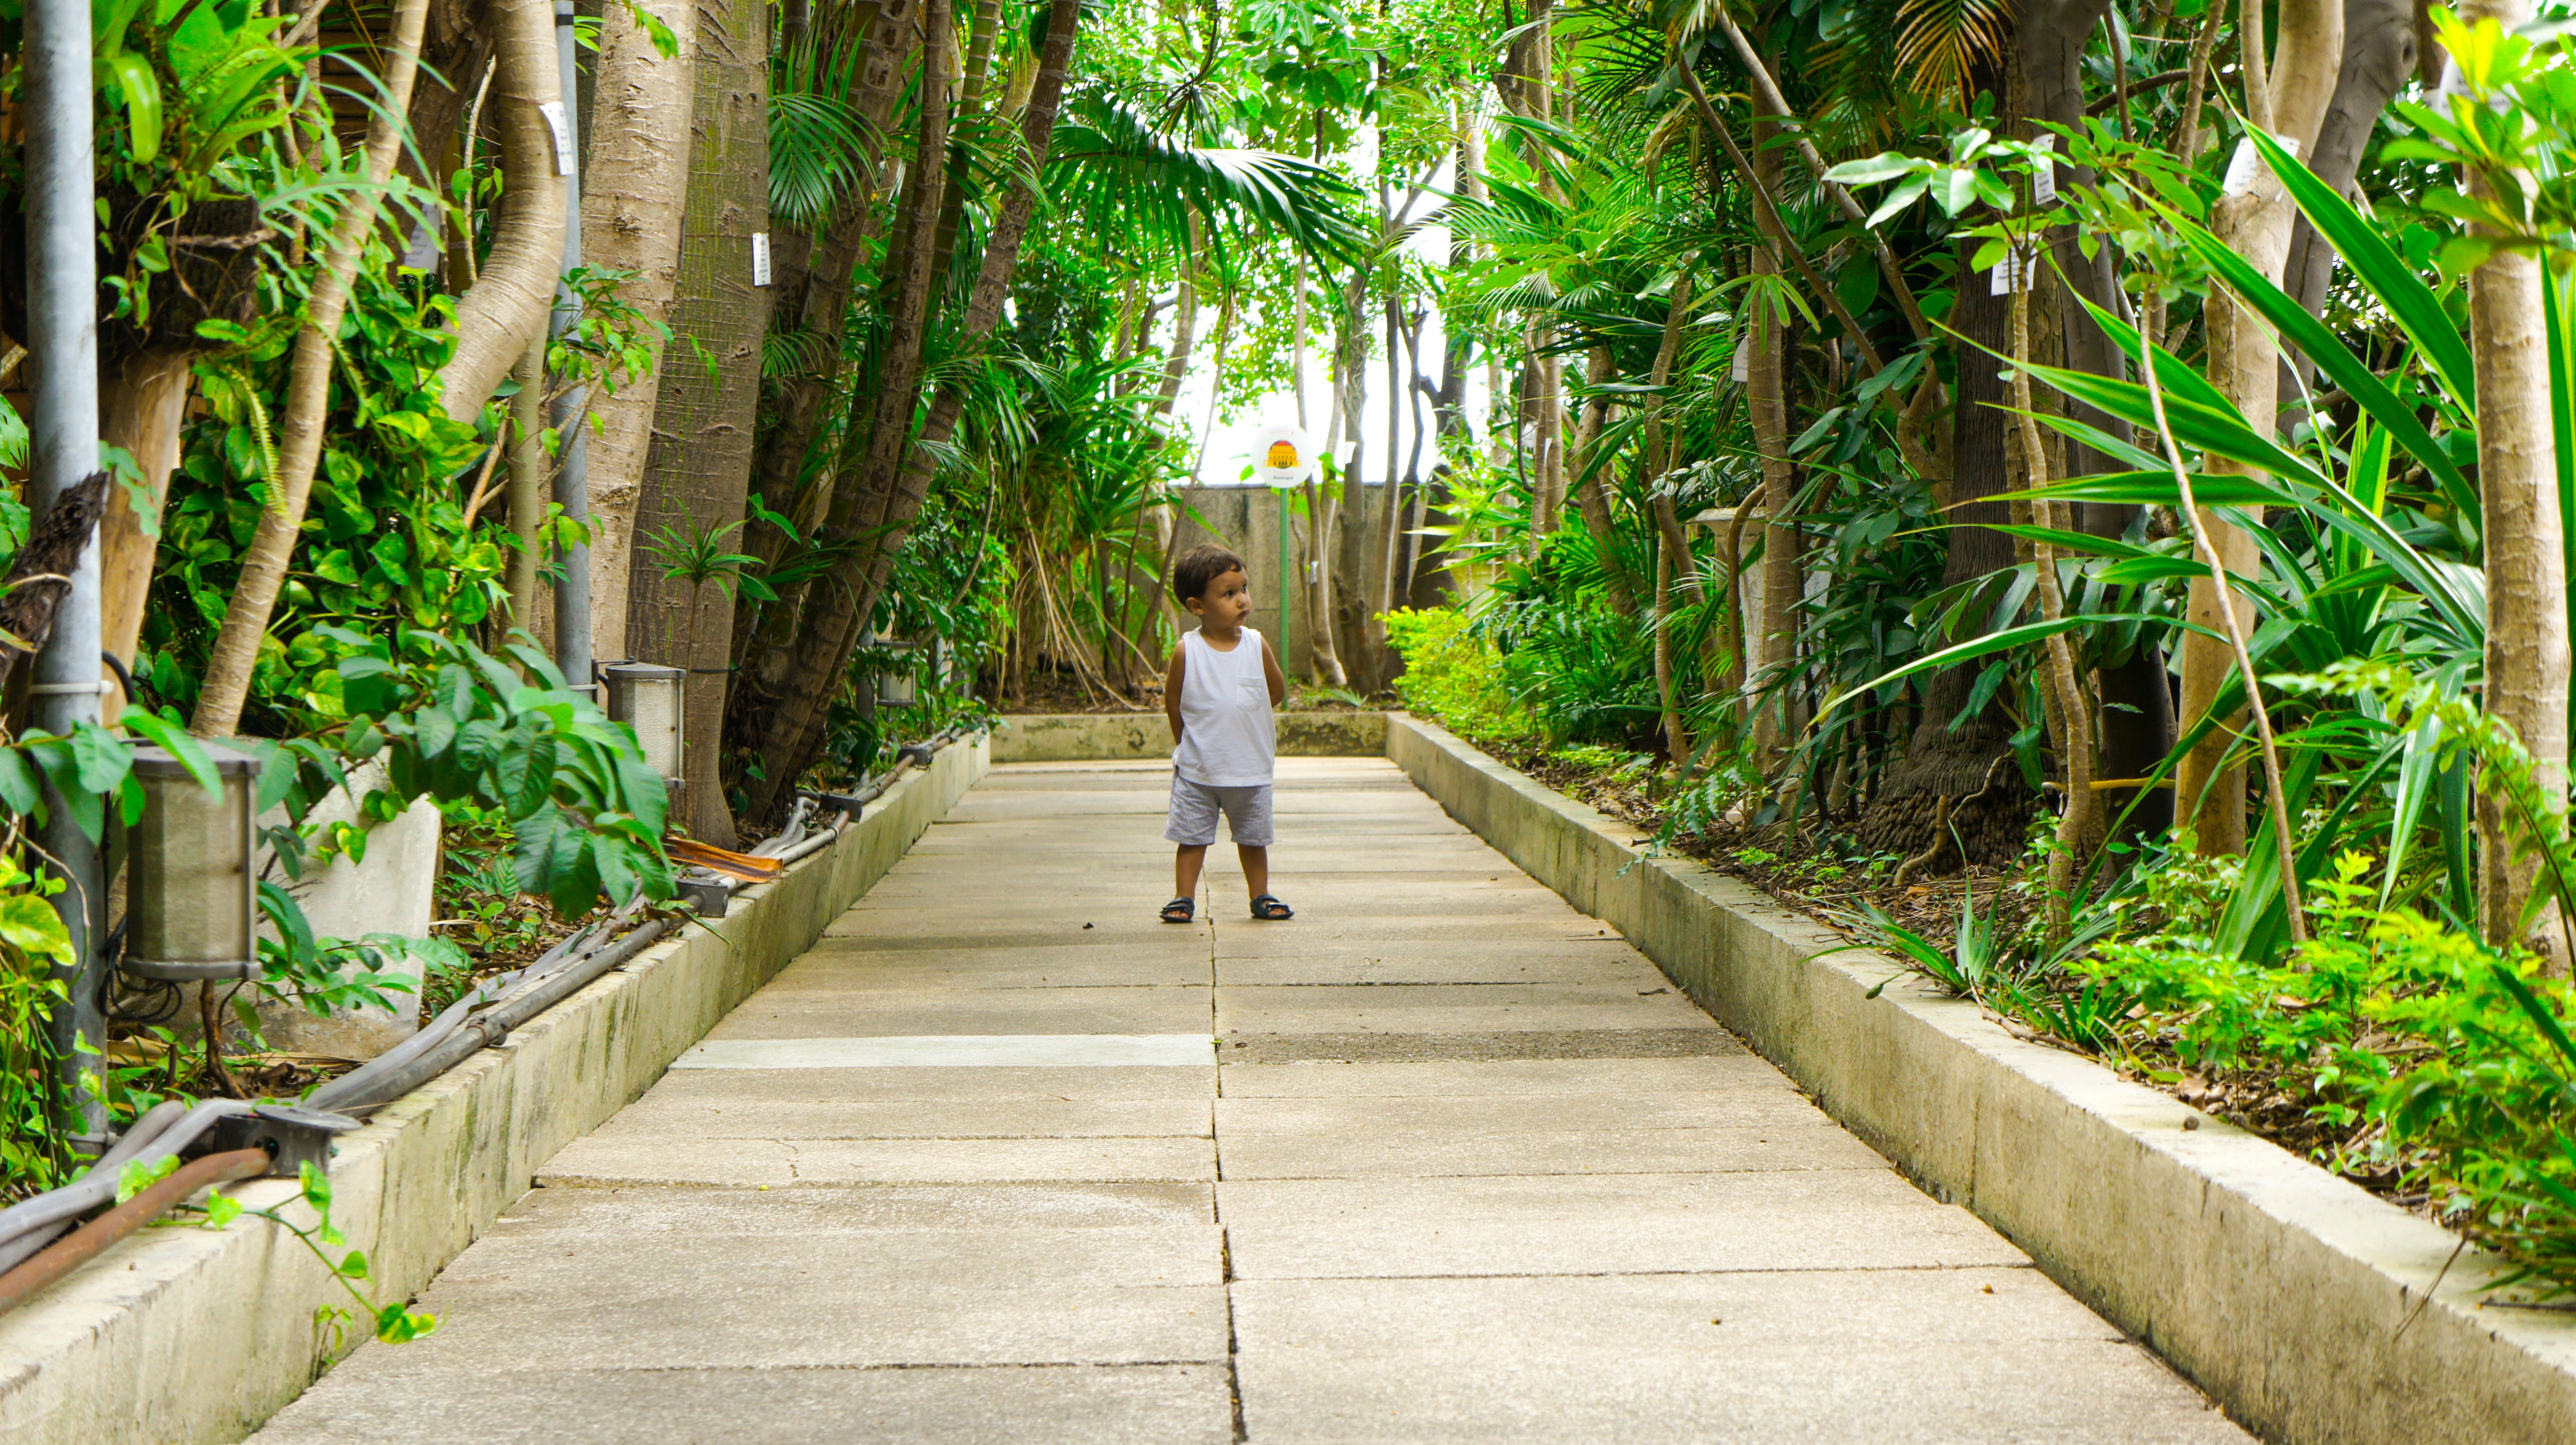
forest, flower, walkway, green, jungle, botany, garden, rainforest, botanical garden, habitat, arecales